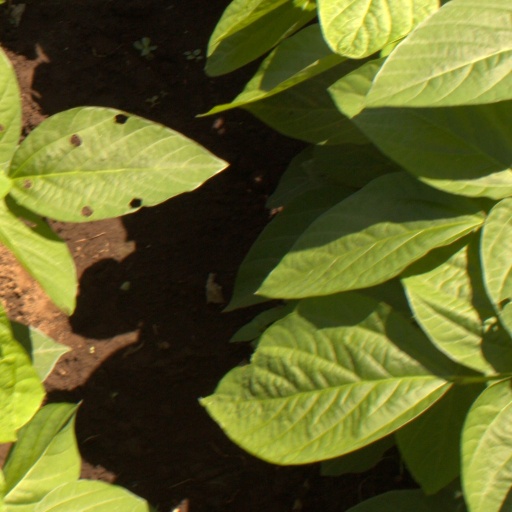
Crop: soybean